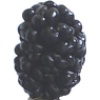
Label: Mulberry 1